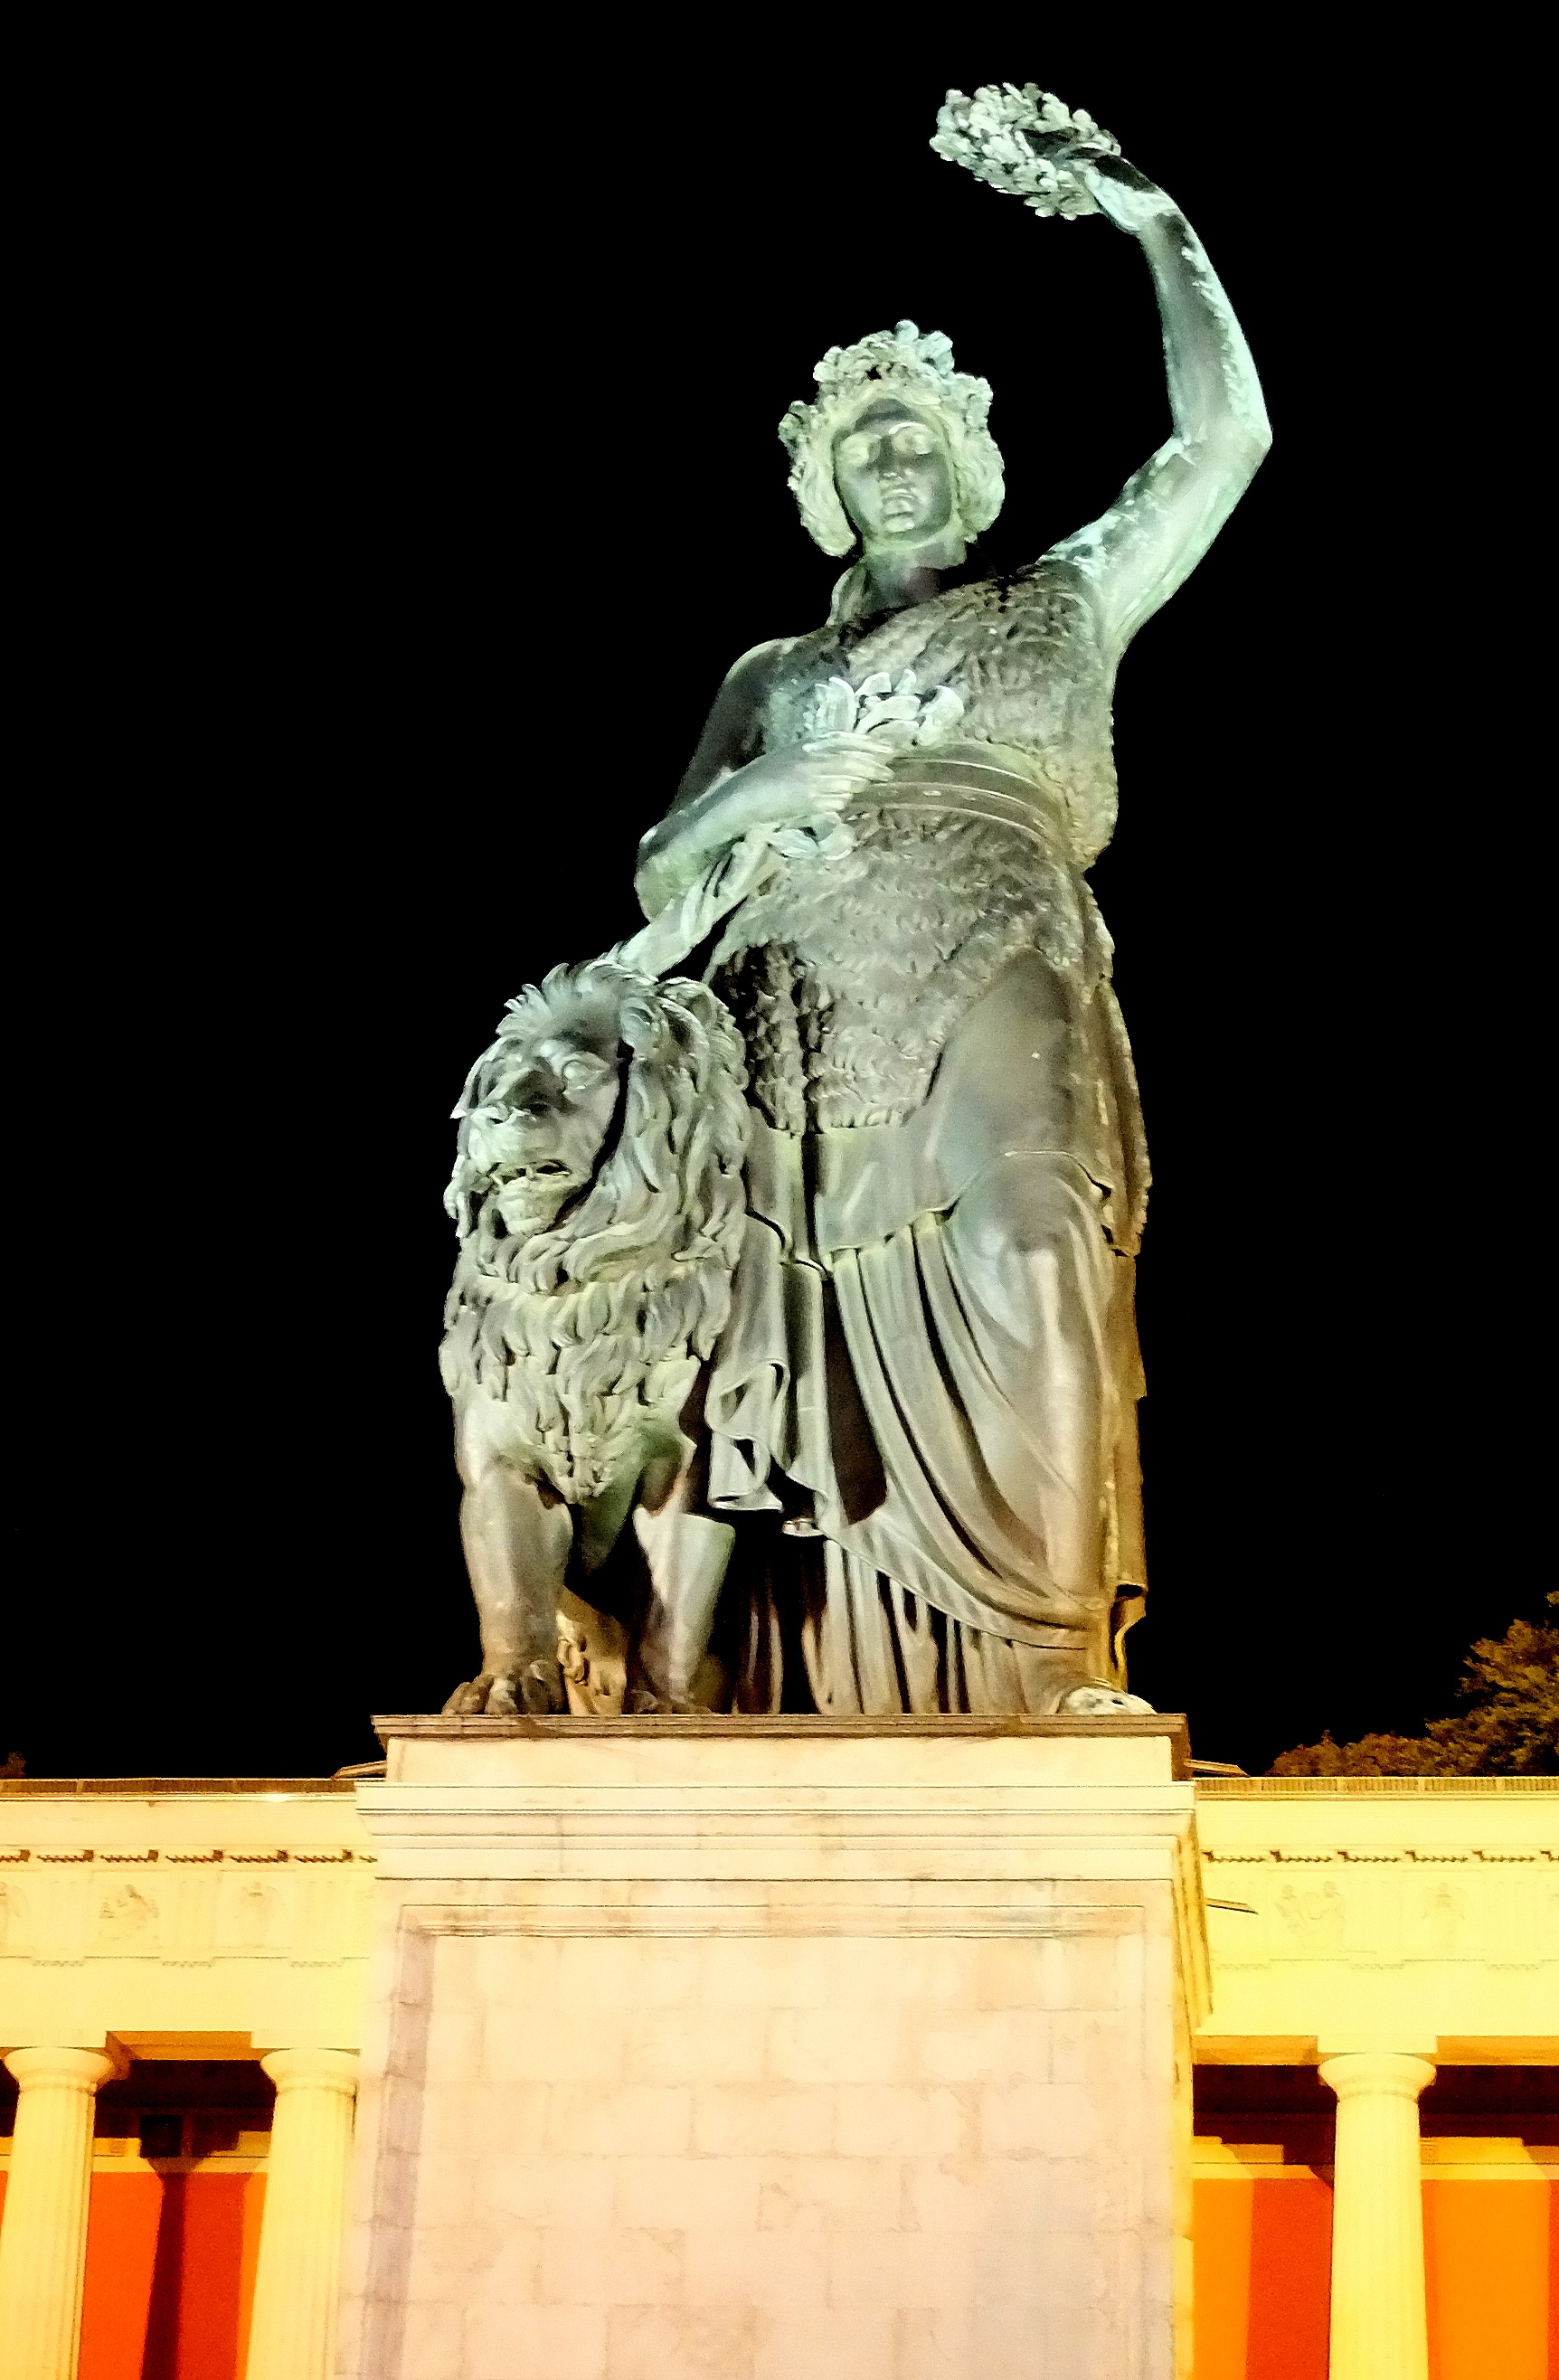
night, monument, statue, lion, sculpture, art, temple, germany, bavaria, munich, oktoberfest, ancient history